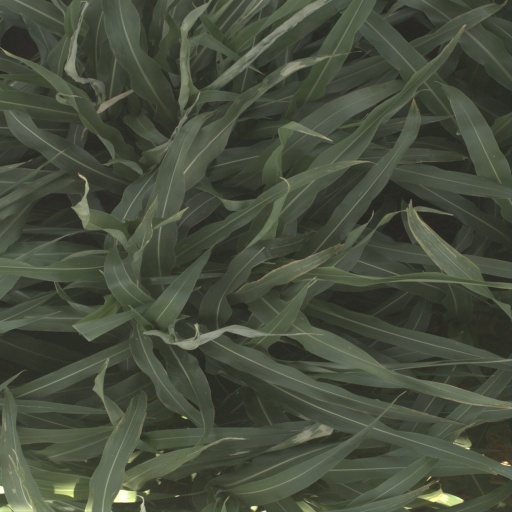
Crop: sorghum